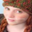
Label: girl